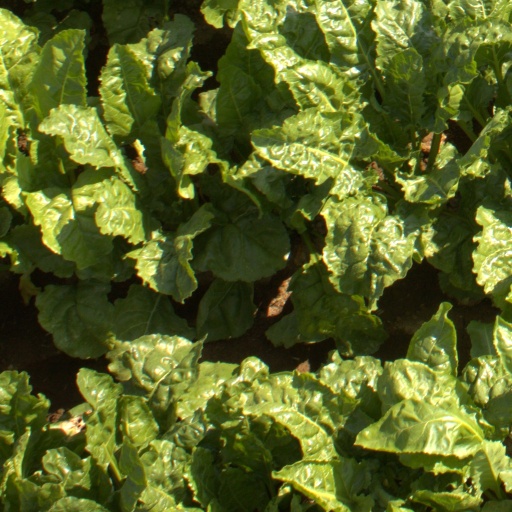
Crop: sugar beet